Reading Borough Council

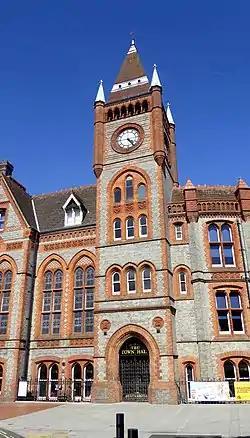
Reading Town Hall: Former headquarters, still used for council's annual meeting.

Since 2014 the council has been based at the Civic Offices on Bridge Street.